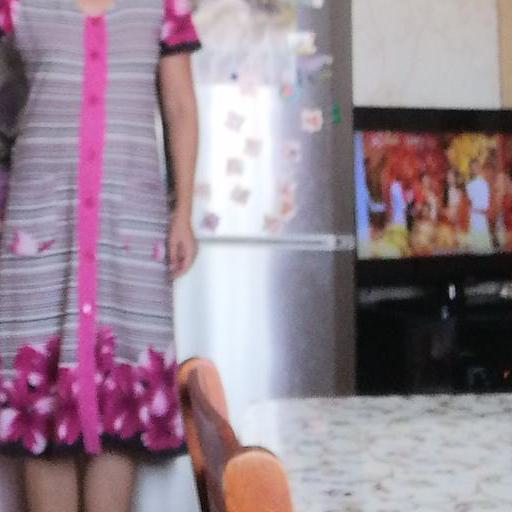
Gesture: no_gesture